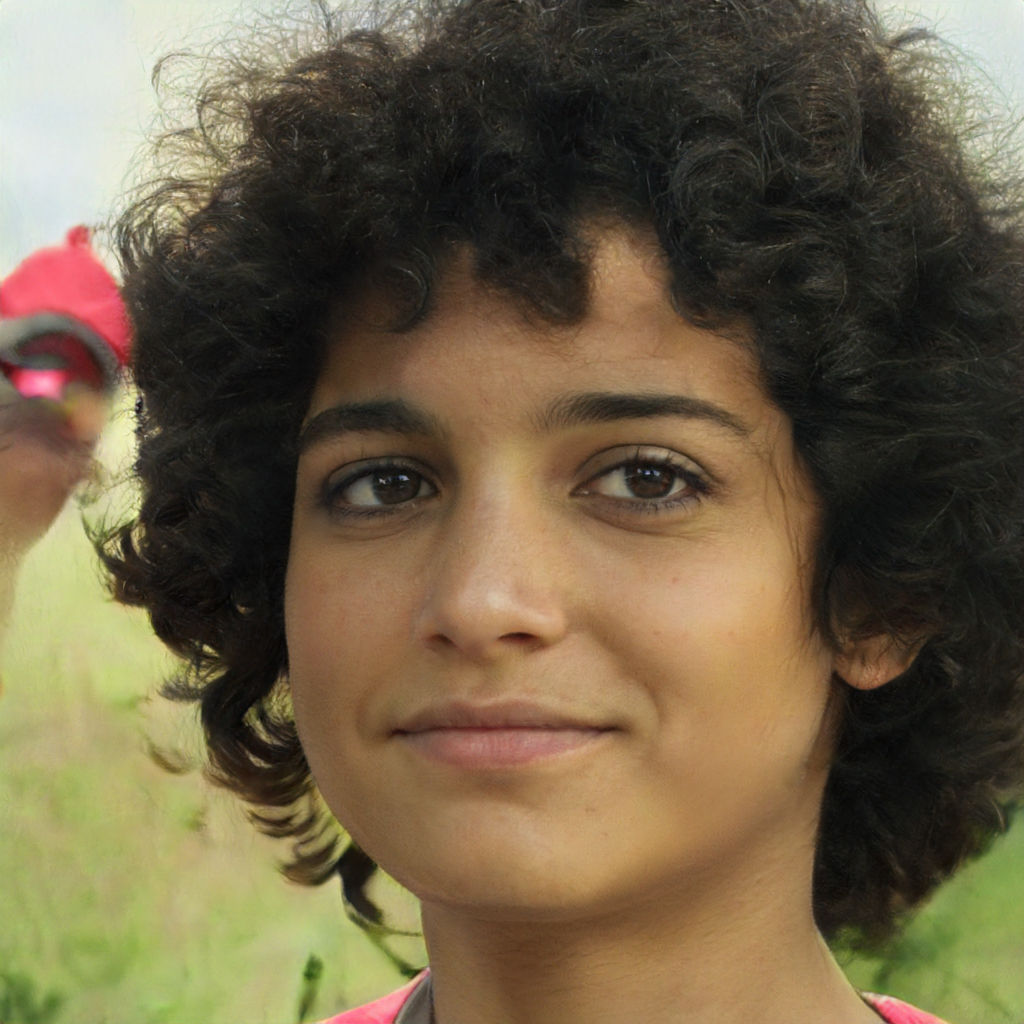
Label: Colored